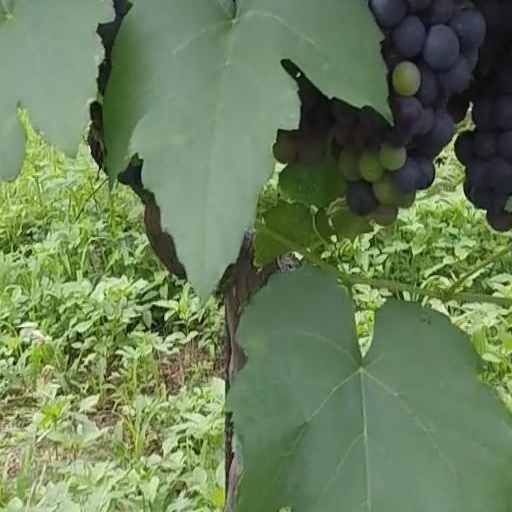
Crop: grape